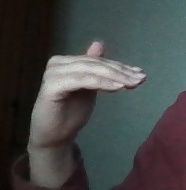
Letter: khaa